German atrocities committed against prisoners of war during World War II

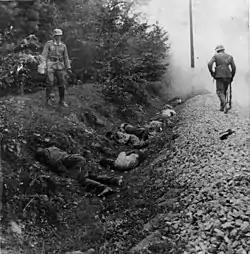
About 300 Polish POWs were executed by soldiers of the German 15th Motorized Infantry Regiment in Ciepielów on 9 September 1939.

During World War II, Nazi Germany committed many atrocities against prisoners of war (POWs). German mistreatment and war crimes against prisoners of war began in the first days of the war during their invasion of Poland, with an estimated 3,000 Polish POWs murdered in dozens of incidents. The treatment of POWs by the Germans varied based on the country; in general, the Germans treated POWs belonging to the Western Allies well, while the opposite was true on the Eastern Front.